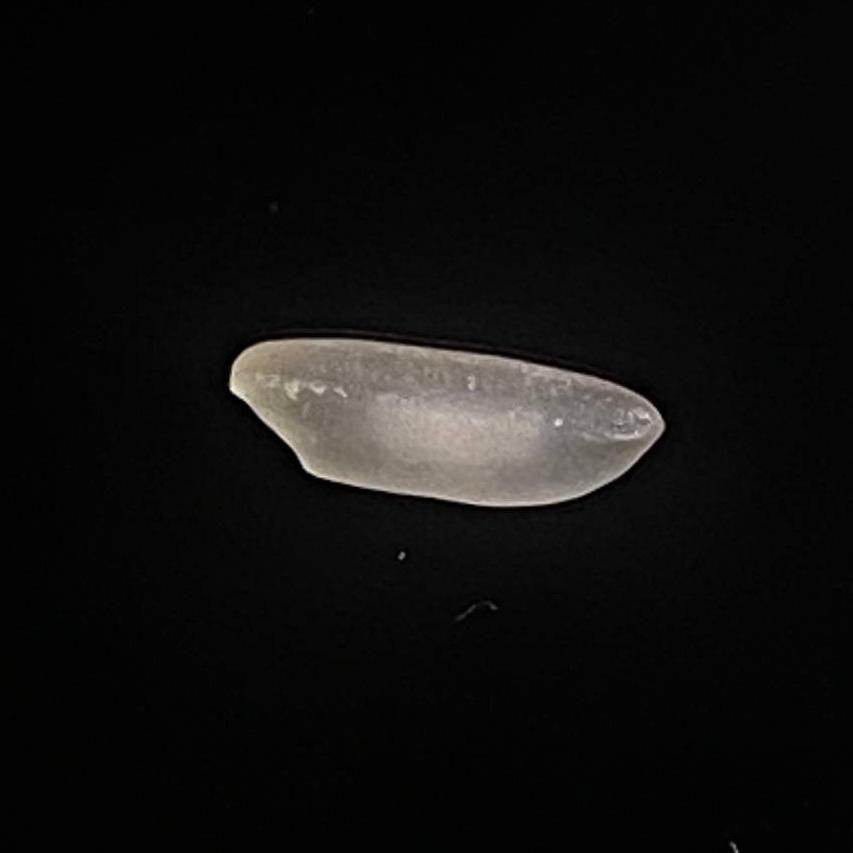
Rice variety: Najirshail